Oleg Shenin

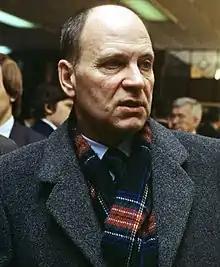
Shenin in 1993

Oleg Semyonovich Shenin (2 July 1937 – 28 May 2009) was the leader of the Communist Party of the Soviet Union (Shenin), which should not be confused with the larger UCP-CPSU.